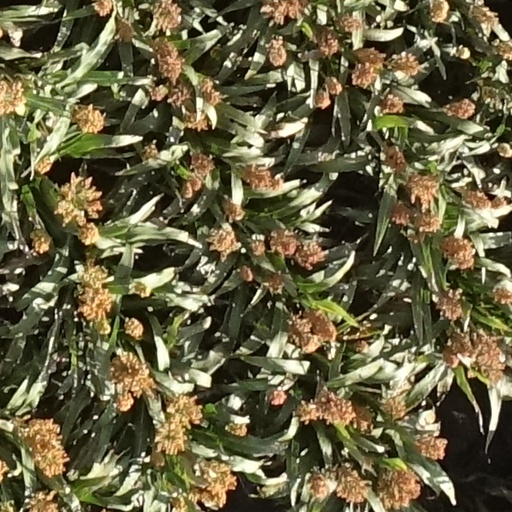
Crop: sorghum